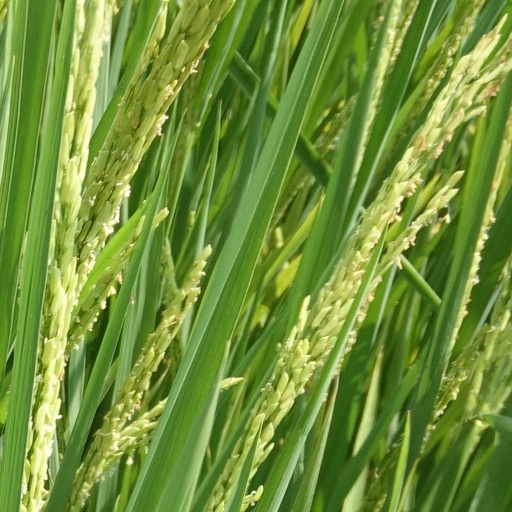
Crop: rice